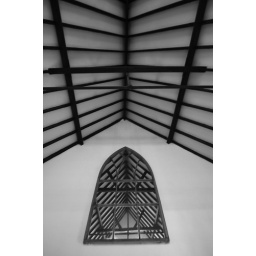
A mirror made from an old church window frame in my parent's house